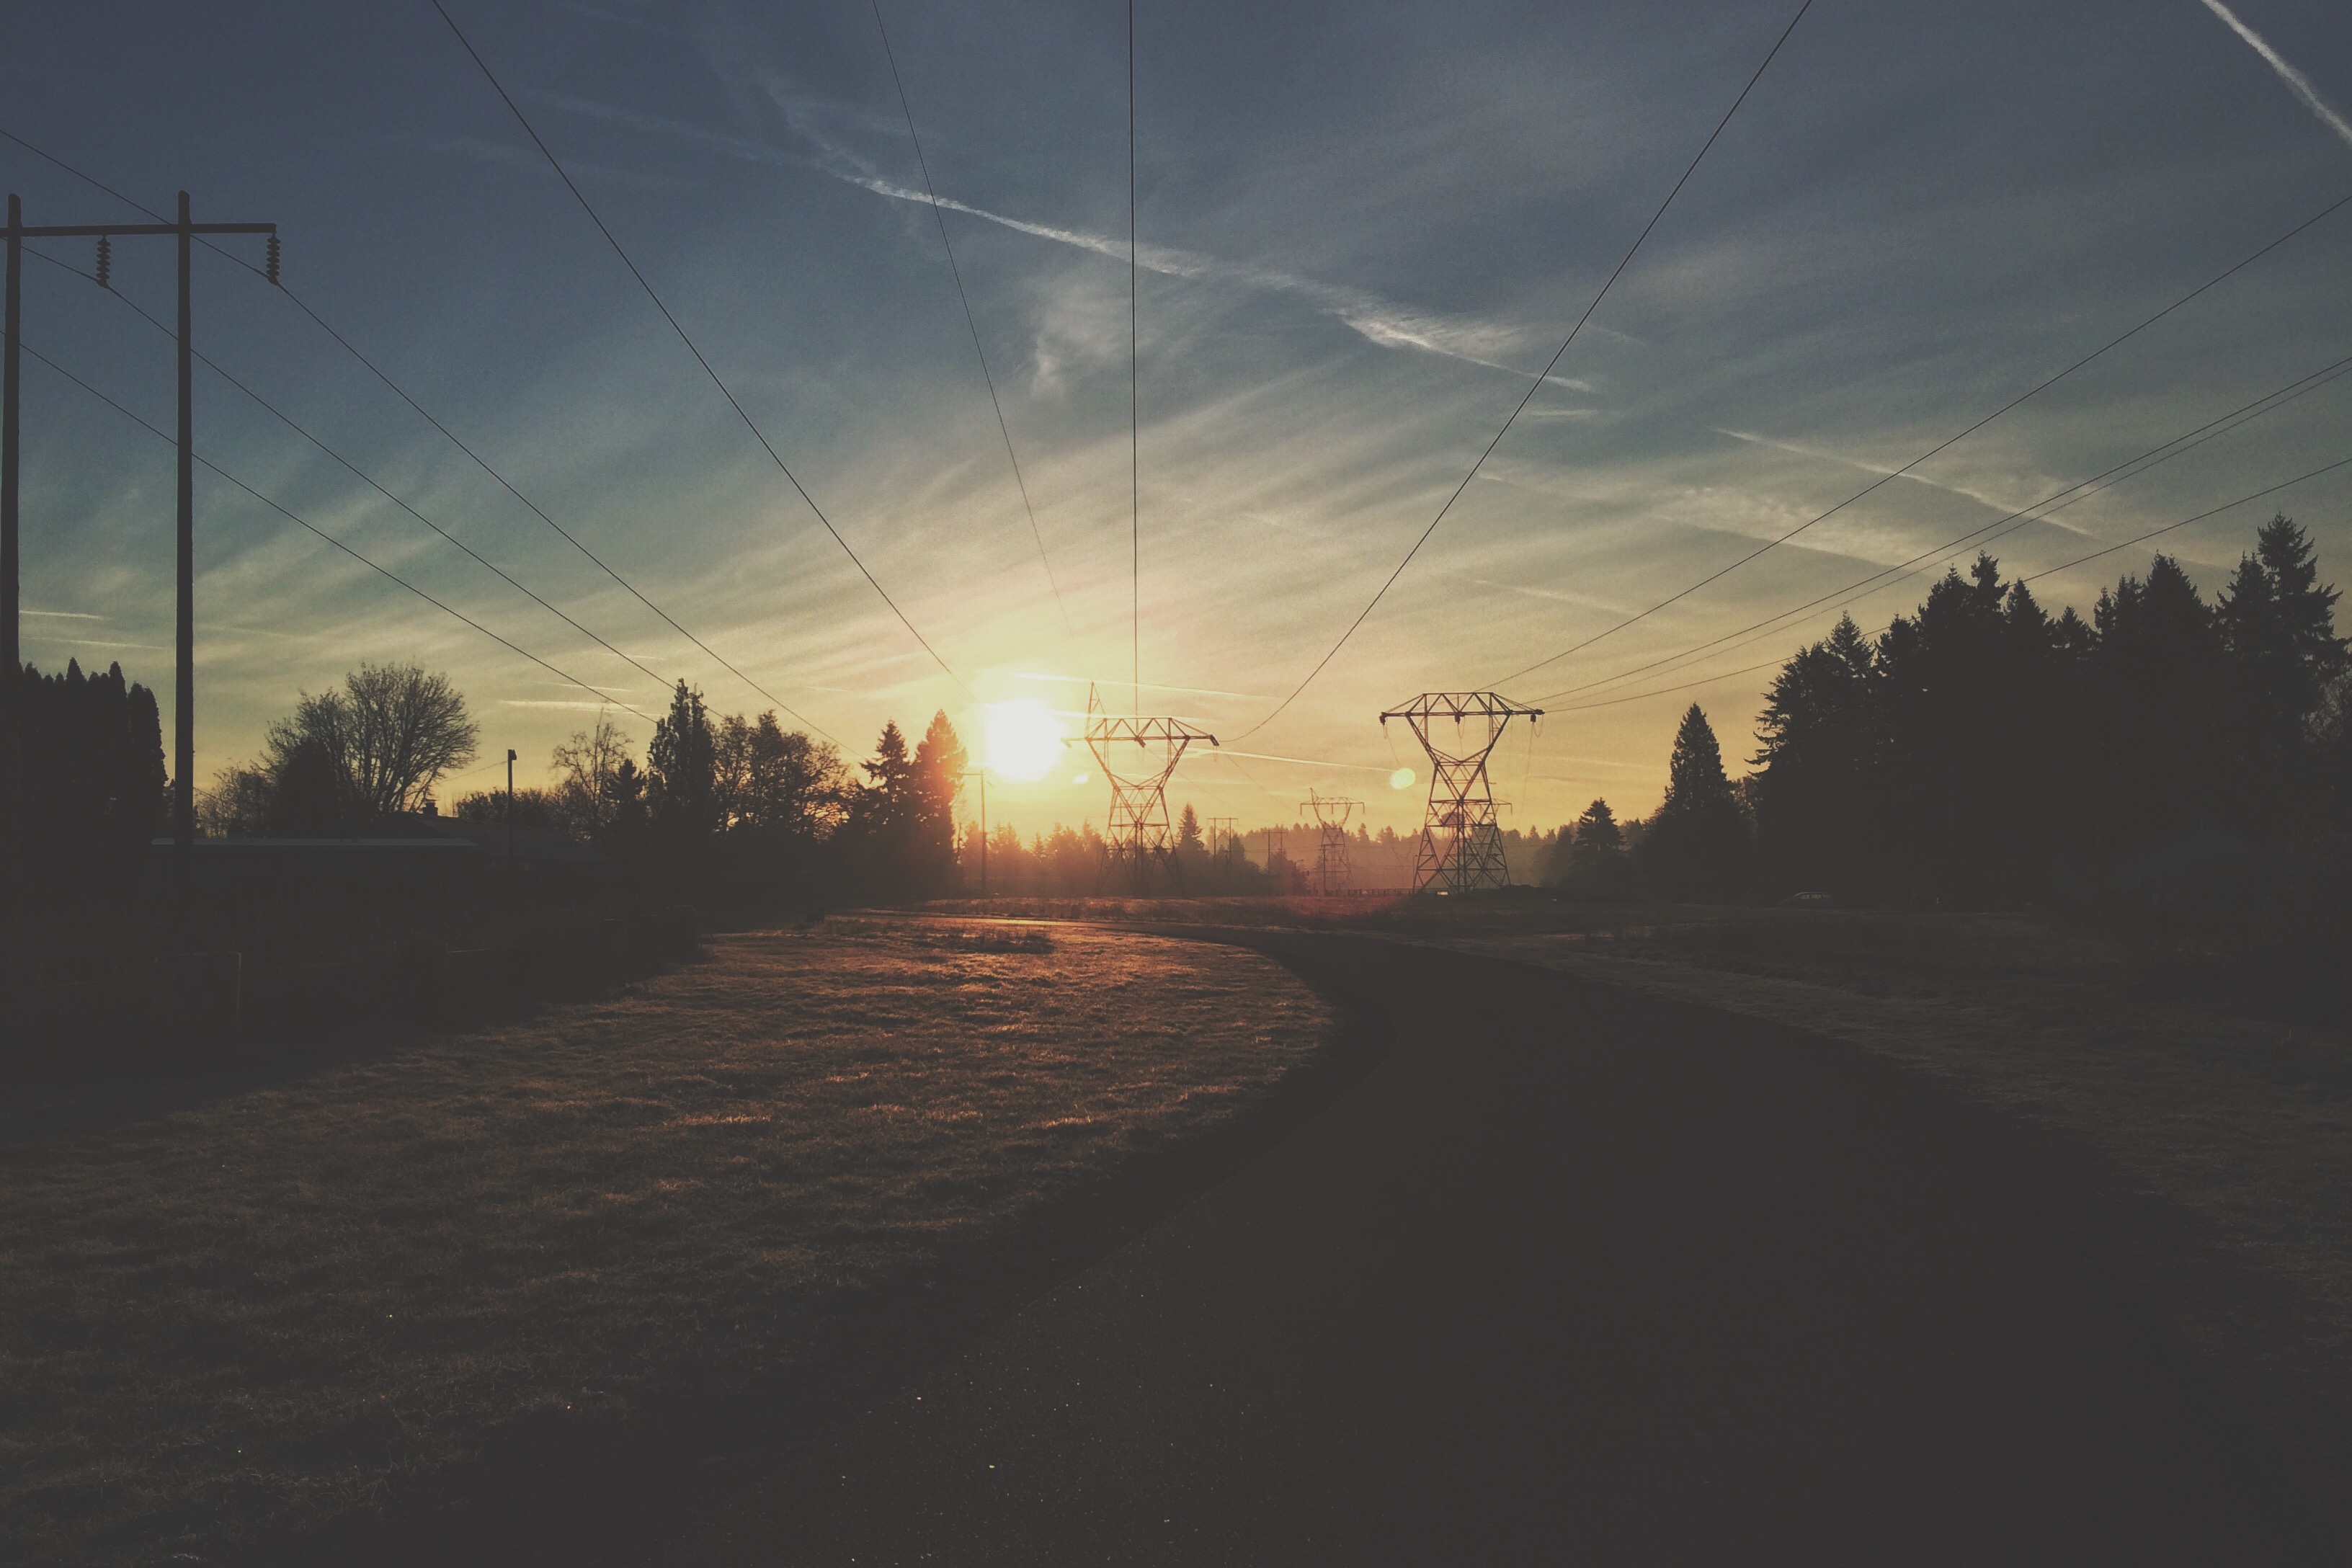
horizon, light, cloud, sky, sun, sunrise, sunset, sunlight, morning, dawn, atmosphere, dusk, evening, weather, darkness, atmospheric phenomenon